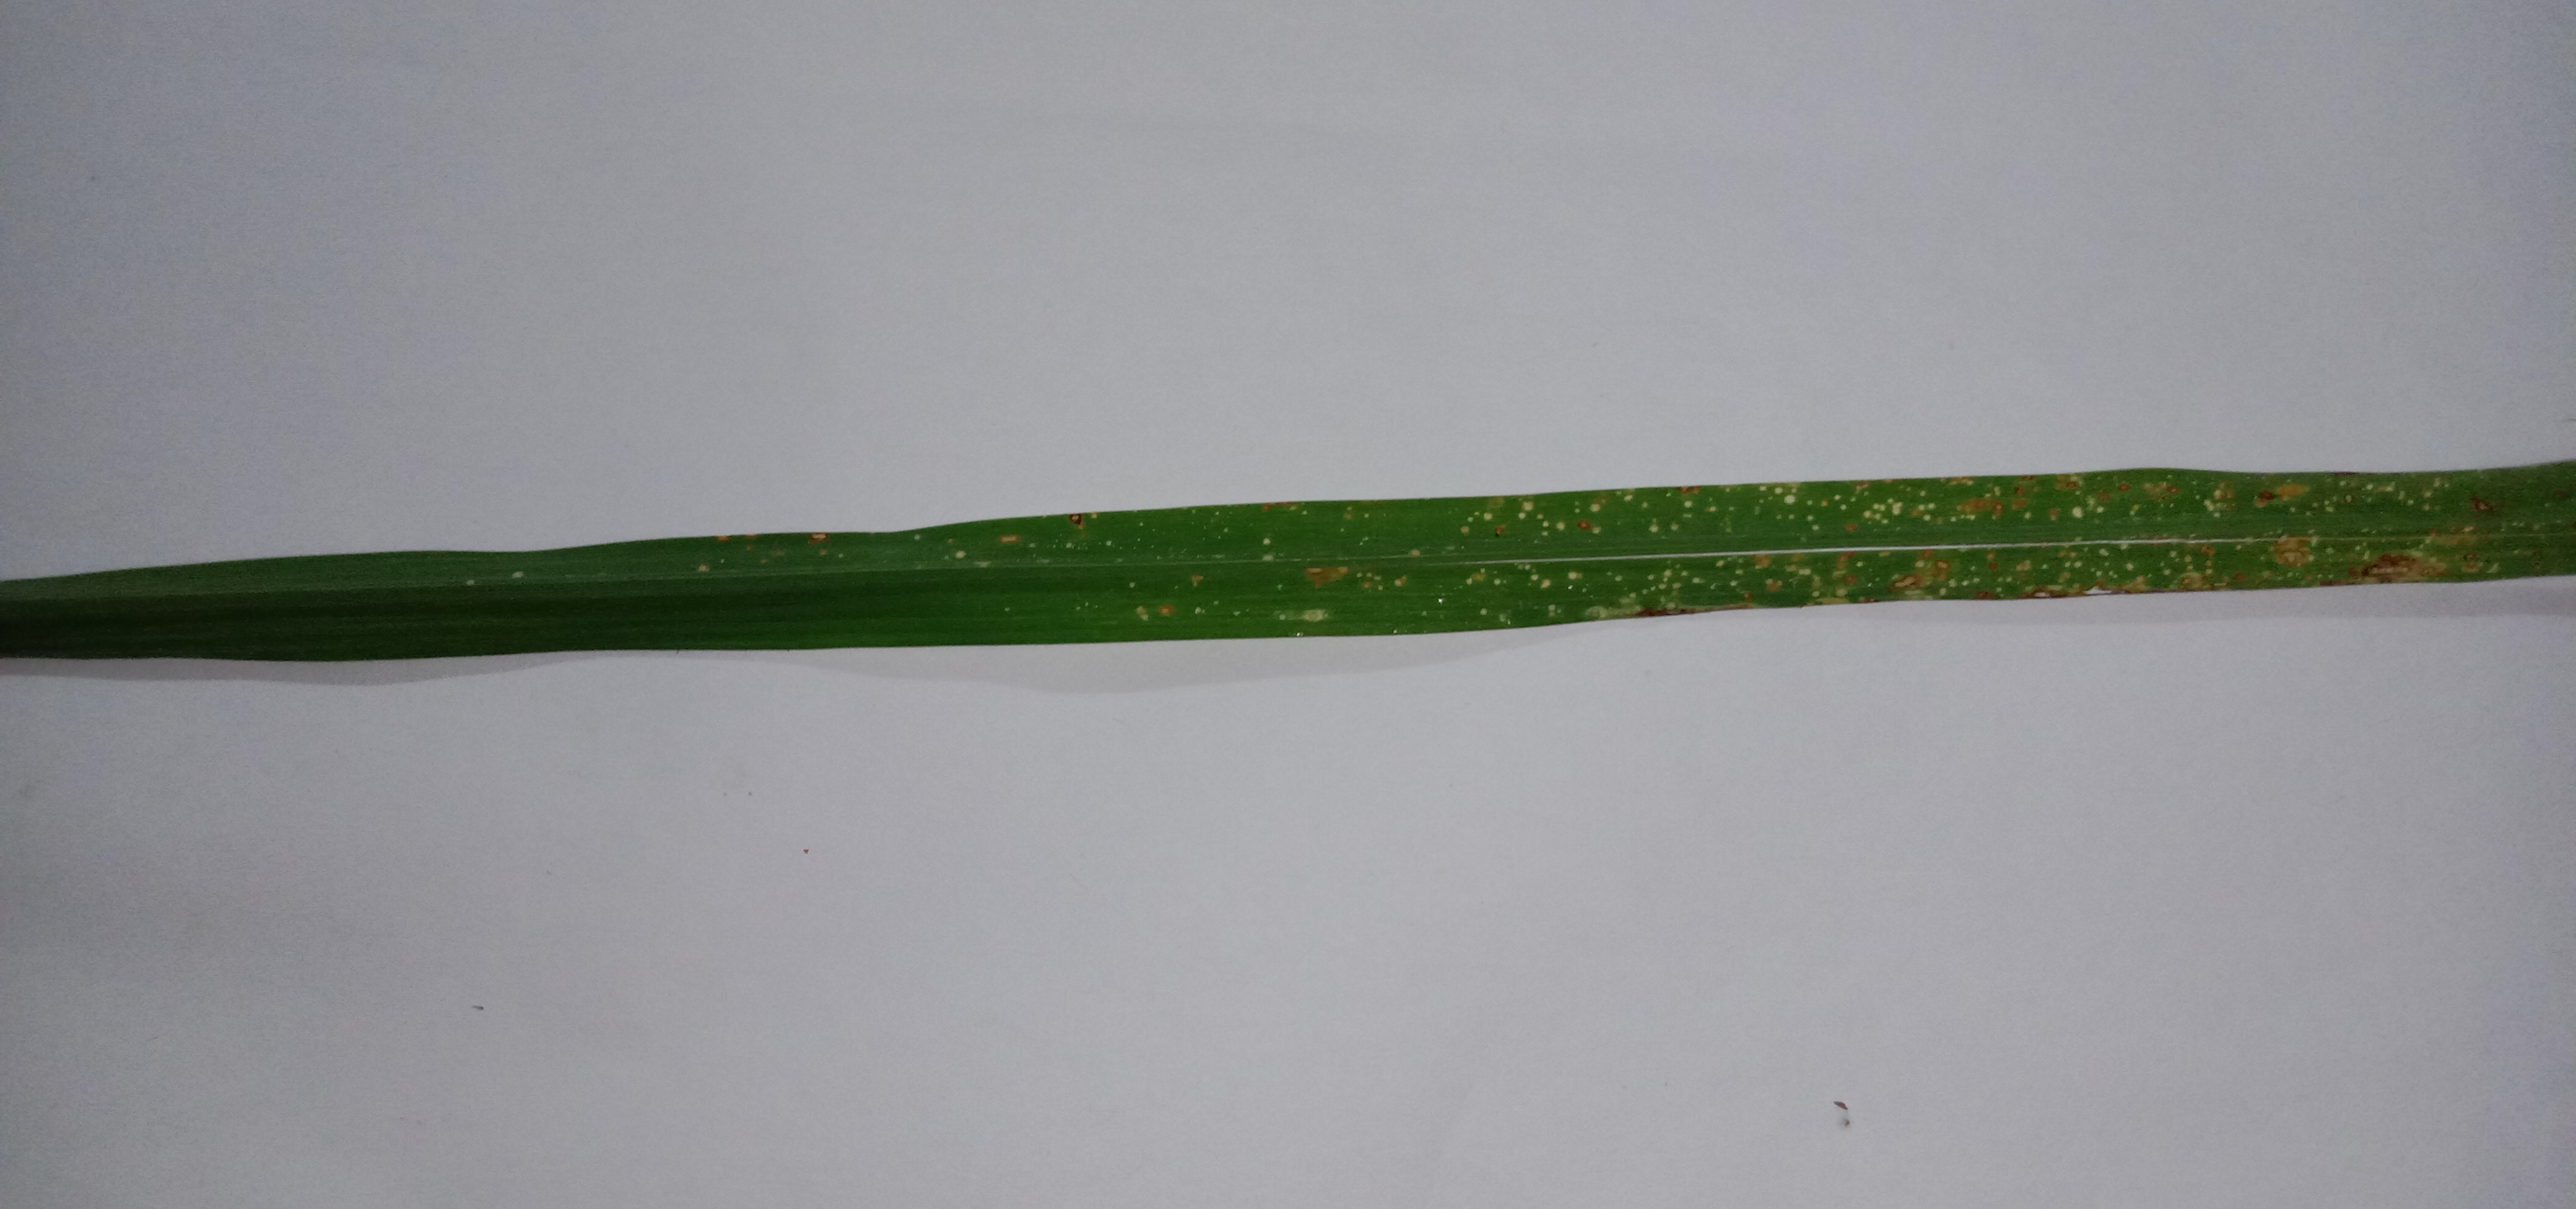
Label: Rice___Leaf_Blast